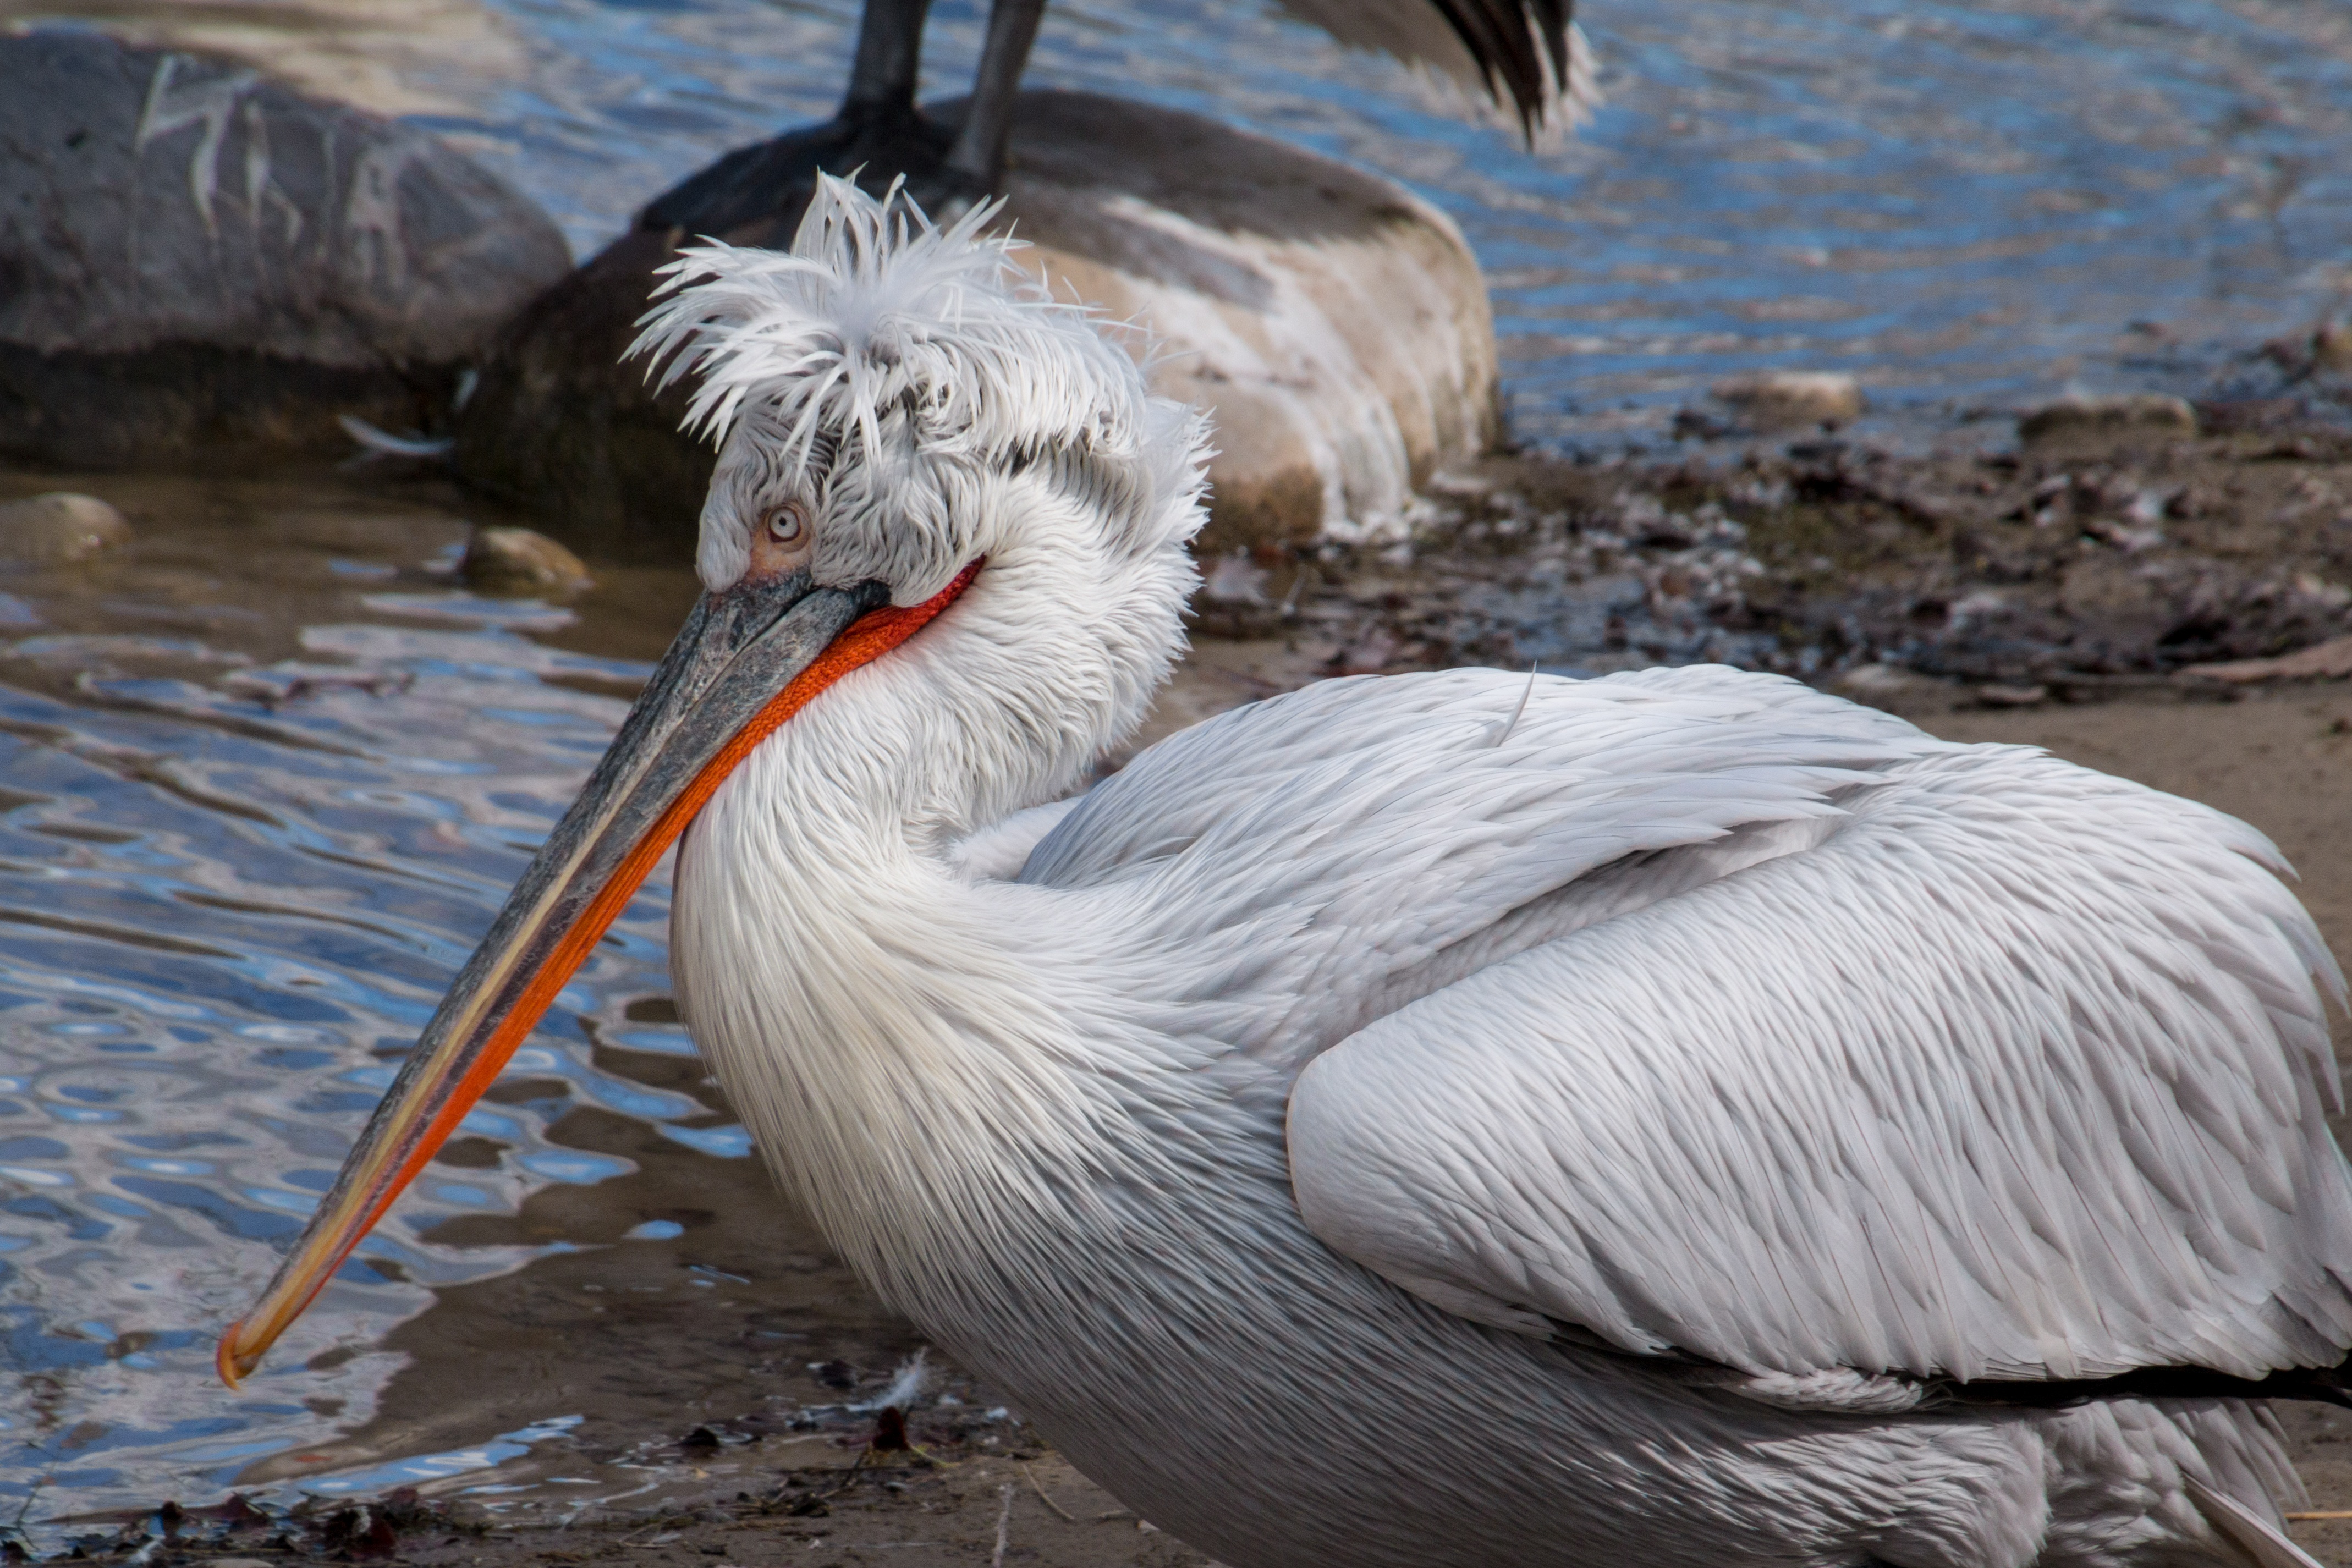
bird, wing, white, pelican, seabird, wildlife, zoo, orange, beak, feather, fauna, plumage, vertebrate, bill, pelikan, water bird, spring dress, pelecaniformes, animal portrait, sea birds, seevogel, large beak, d hlh lzli